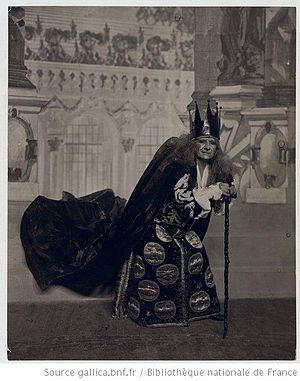
Enrico Cecchetti est un danseur, mime, chorégraphe, maître de ballet et pédagogue italien né à Rome le 21 juin 1850 et mort à Milan le 13 novembre 1928. Il est également connu pour être à l'origine de la méthode d'enseignement de la danse qui porte son nom. Cecchetti était connu pour sa puissance, son agilité et ses capacités techniques. Dès 1888, on le considère comme le danseur le plus virtuose au monde.